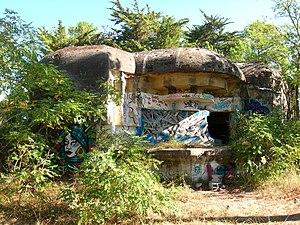
Batterie Rest Adler Cosel (le Requin), This building is inscrit au titre des Monuments Historiques. It is indexed in the Base Mérimée, a database of architectural heritage maintained by the French Ministry of Culture,
Les Mathes sont une commune du Sud-Ouest de la France, située dans le département de la Charente-Maritime. Ses habitants sont appelés les Mathérons et les Mathérones.